Victorian Railways B class (1861)

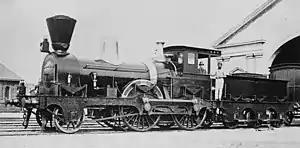
B class with original spark-arresting funnel

The Victorian Railways B class was a class of passenger locomotives operated by the Victorian Railways (VR) between 1862 and 1917, built by various builders. The B class locomotives are regarded as the first mainline VR motive power, and were highly successful in passenger operations.